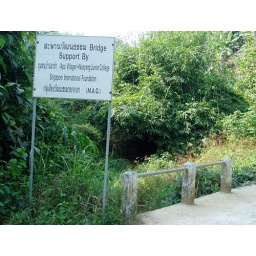
[101204] bridge built by previous YEP team, along road leading to Ban Apa